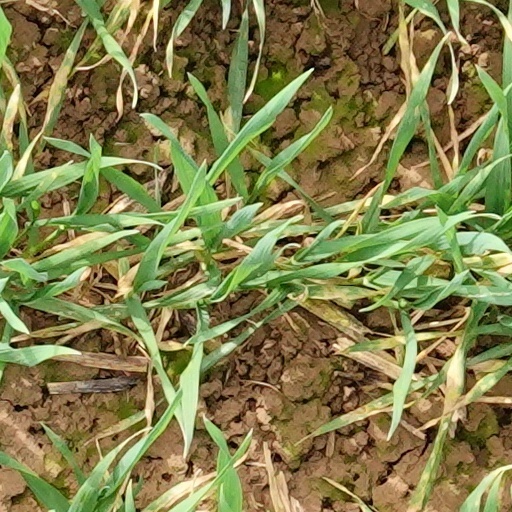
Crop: wheat